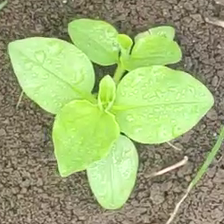
Weed species: Kena_(Commplina_benghalensio)